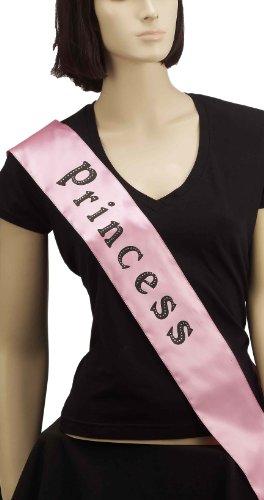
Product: Forum Novelties Princess Party Sash
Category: Toys & Games | Novelty & Gag Toys
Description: Message: Princess.
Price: $11.82
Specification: ProductDimensions:3x20x1inches|ItemWeight:15.8ounces|ShippingWeight:1pounds(Viewshippingratesandpolicies)|DomesticShipping:ItemcanbeshippedwithinU.S.|InternationalShipping:ThisitemcanbeshippedtoselectcountriesoutsideoftheU.S.LearnMore|ShippingAdvisory:Thisitemmustbeshippedseparatelyfromotheritemsinyourorder.Additionalshippingchargeswillnotapply.|ASIN:B00AIF9SNM|Itemmodelnumber:67915|Manufacturerrecommendedage:4yearsandup